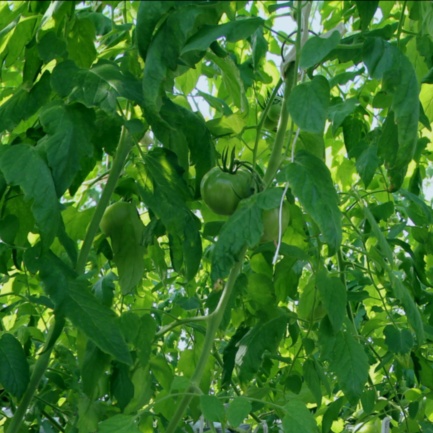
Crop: tomato